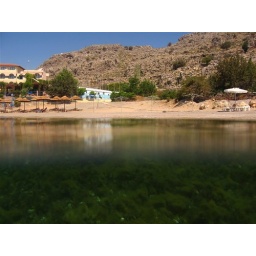
Under/over water shot, beach near Pefkos, Rhodes